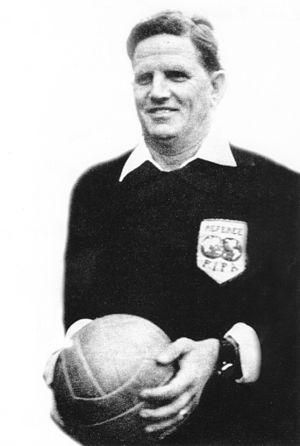
Le tournoi de football des Jeux olympiques de 1948, organisés à Londres comme en 1908, est la onzième édition d’une épreuve de football lors de Jeux olympiques ; il ne s’agit cependant que de la neuvième à être reconnue par le CIO et la septième par la FIFA. La compétition, uniquement masculine, se déroule du 26 juillet au 13 août 1948 et est organisé par la Comité olympique britannique ainsi que par le Fédération anglaise de football. Les matchs, tous à élimination directe, sont joués dans onze stades à Londres, Portsmouth et Brighton. Dans le contexte de l'Après-guerre, à la suite de la Seconde Guerre mondiale, aucune installation sportive nouvelle n’est construite pour ces Jeux qui se déroulent dans une ville fortement touchée par le Blitz et en pleine reconstruction.
Leo Lemešić ou Лео Лемешић, né le 8 juin 1908 à Sinj et mort le 15 août 1978 à Split était un footballeur, arbitre et entraîneur croate-yougoslave. En tant que joueur, il évoluait au poste d'attaquant.